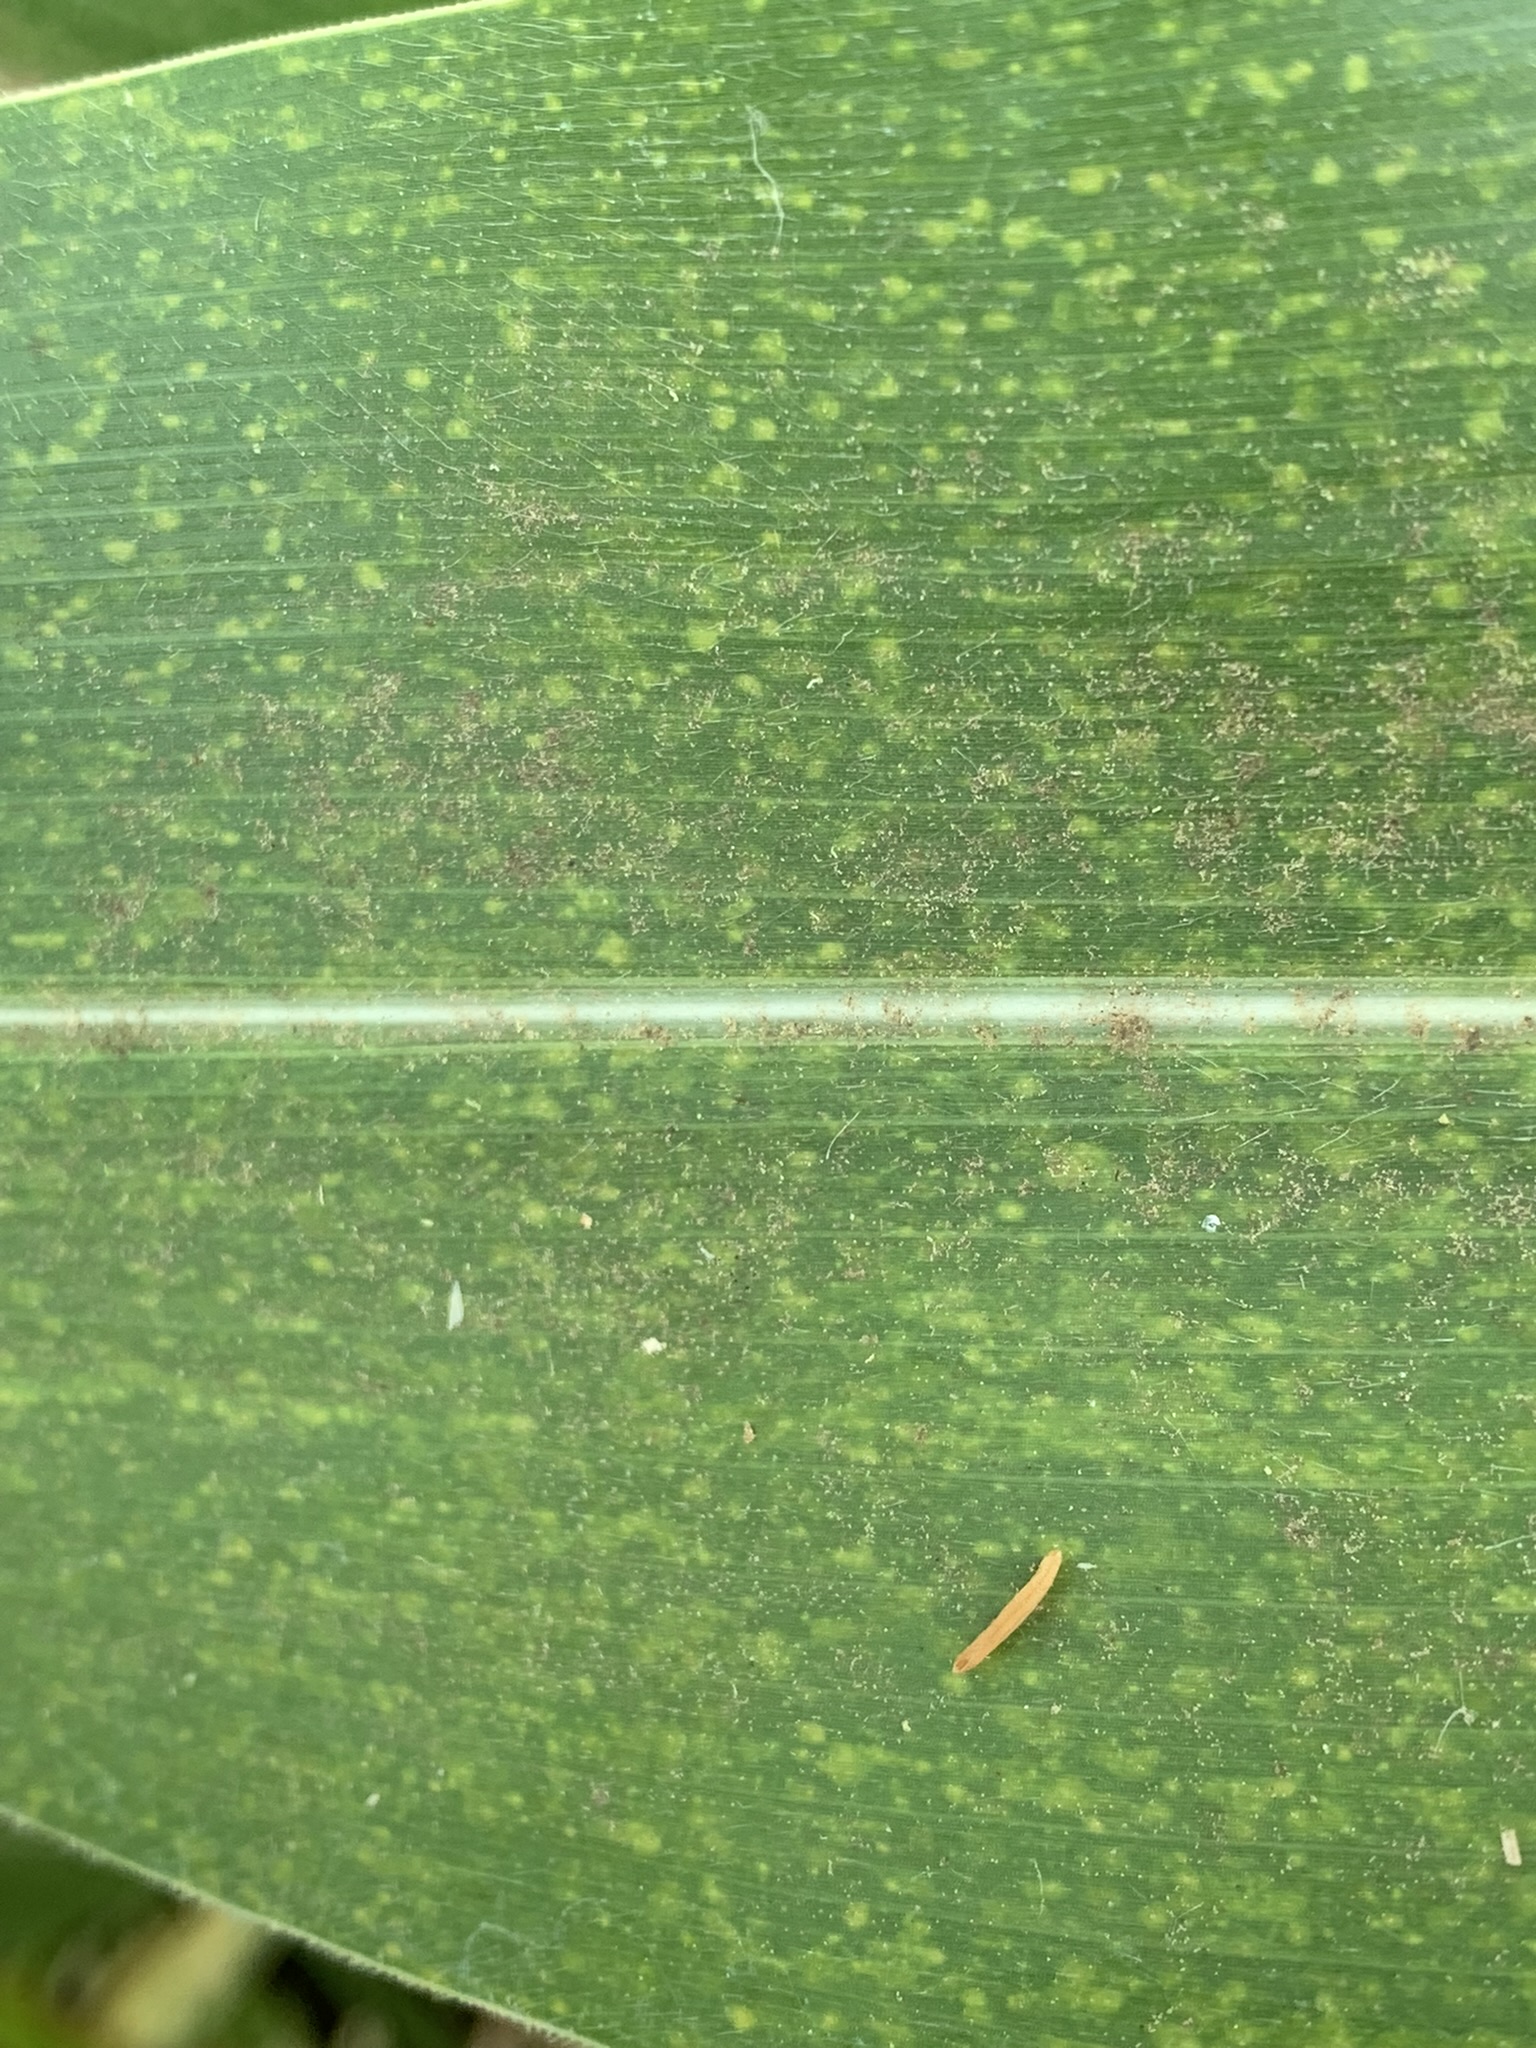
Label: MLN